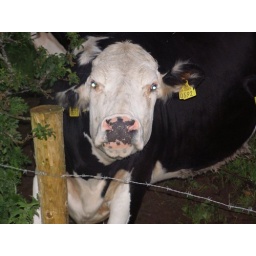
Moo. There was a cow pasture outside our window at our hostel in Dingle.